Friedrich Walchner

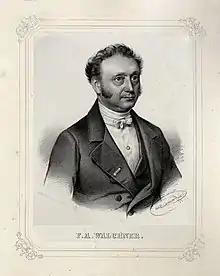
Friedrich Walchner in 1844.

Friedrich August Walchner (2 September 1799 – 17 February 1865) was a German geologist, chemist and mineralogist.